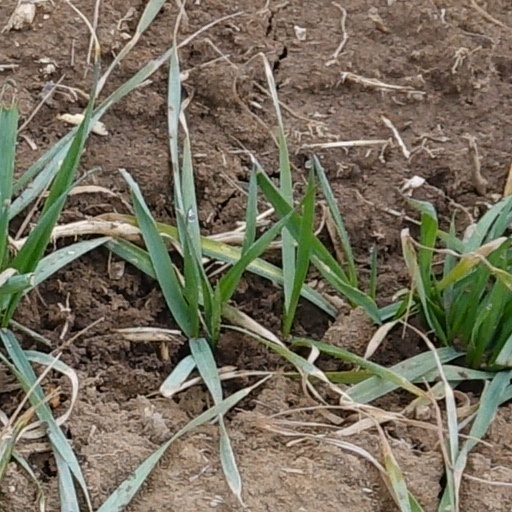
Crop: wheat